Diego Cascón

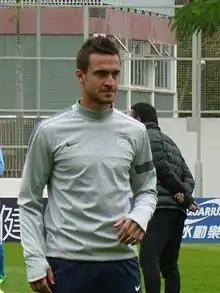

Diego Cascón Sandoval (born 7 June 1984) is a Spanish footballer who plays as a forward.